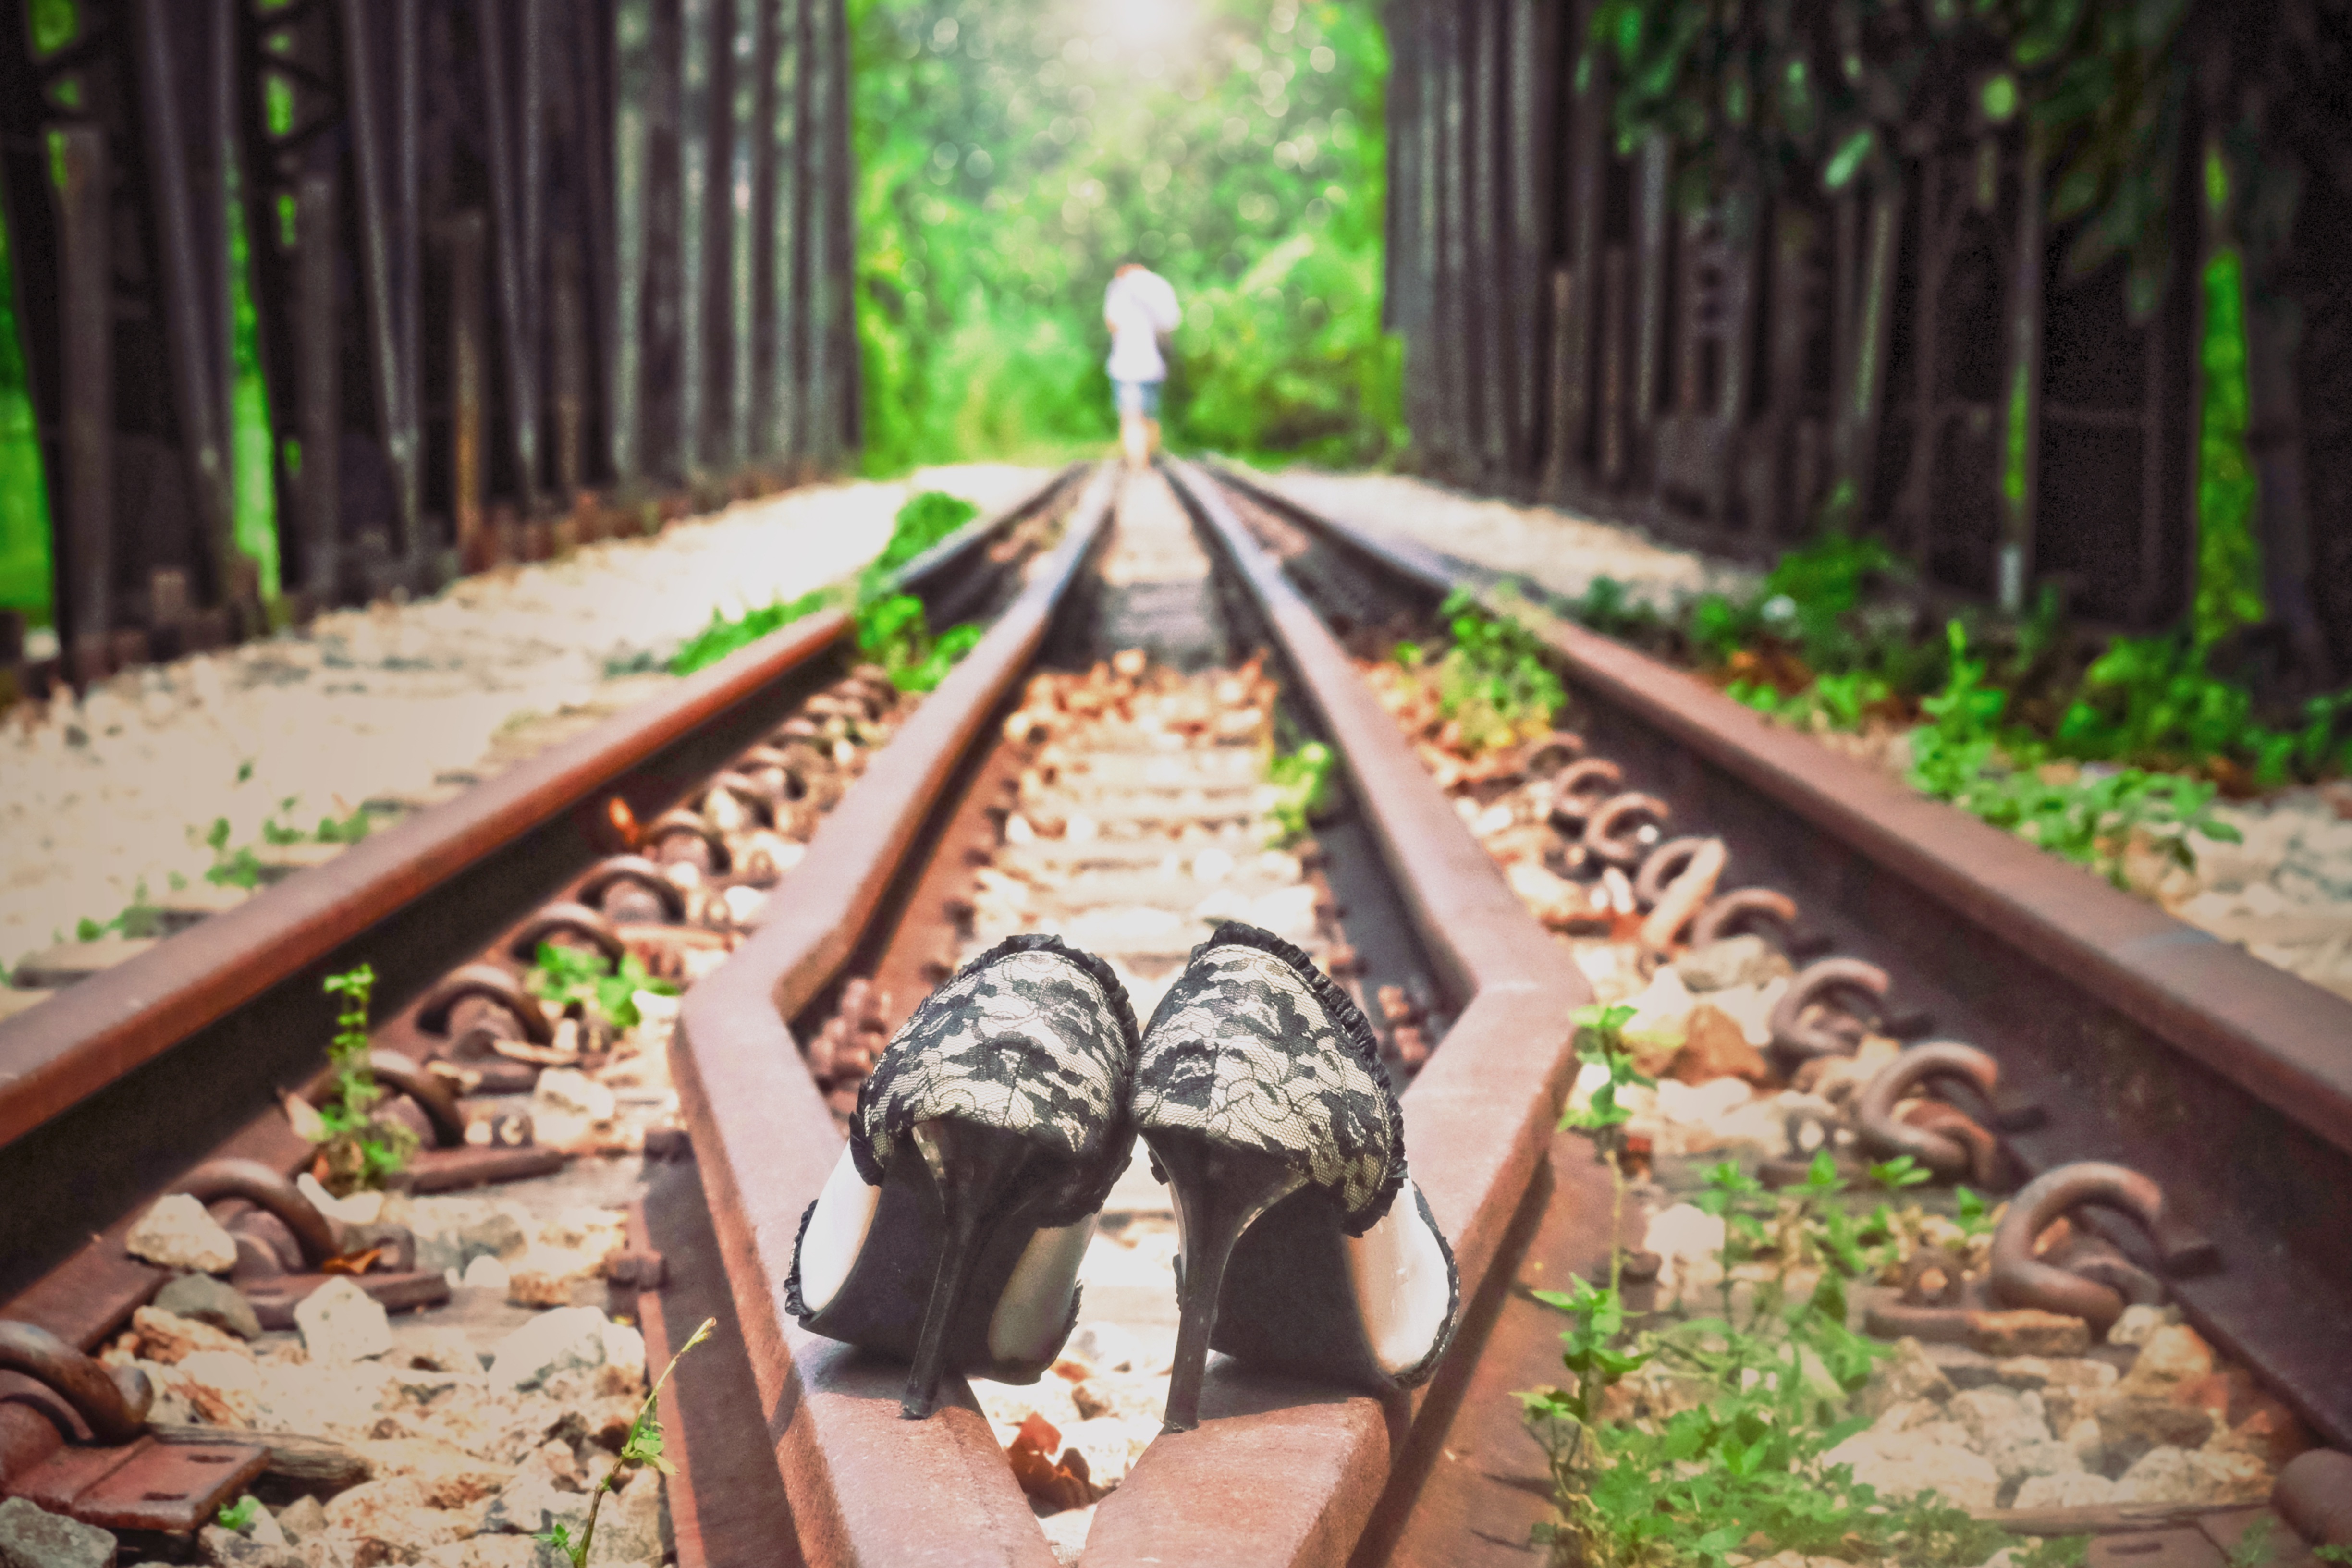
track, flower, jungle, backyard, garden, yard